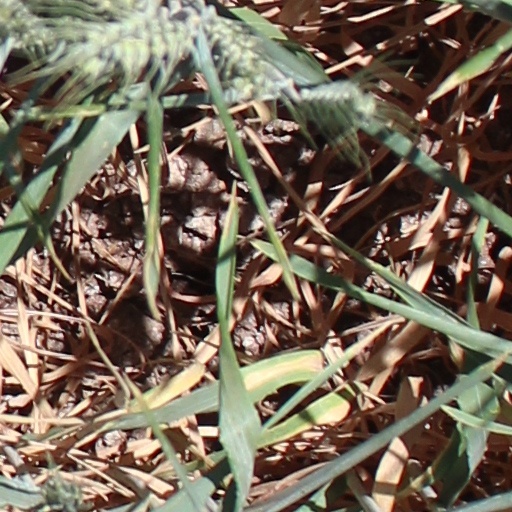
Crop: wheat